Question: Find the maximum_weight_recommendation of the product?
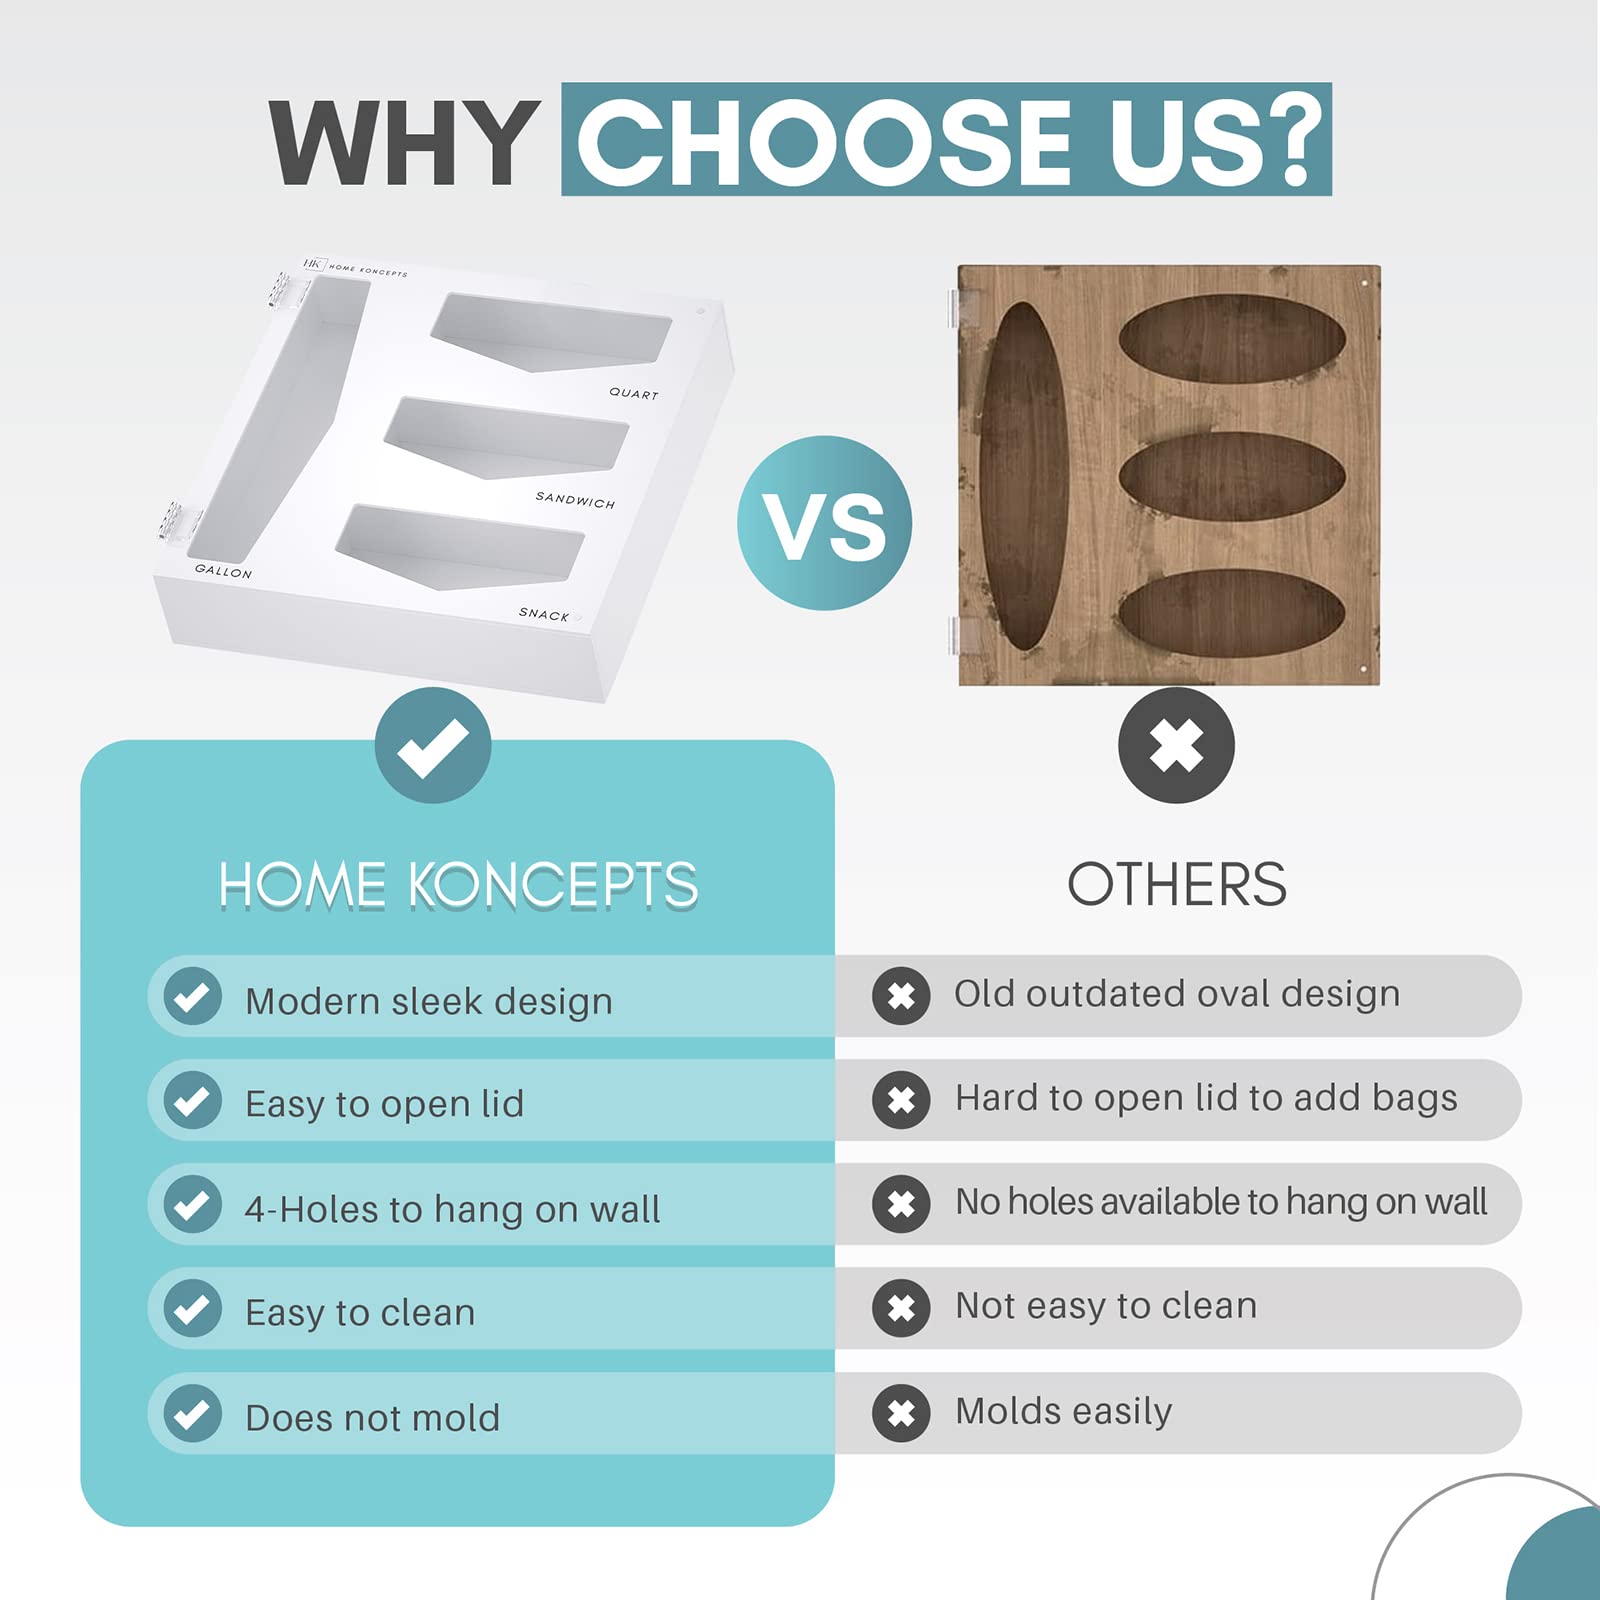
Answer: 4.0 ton